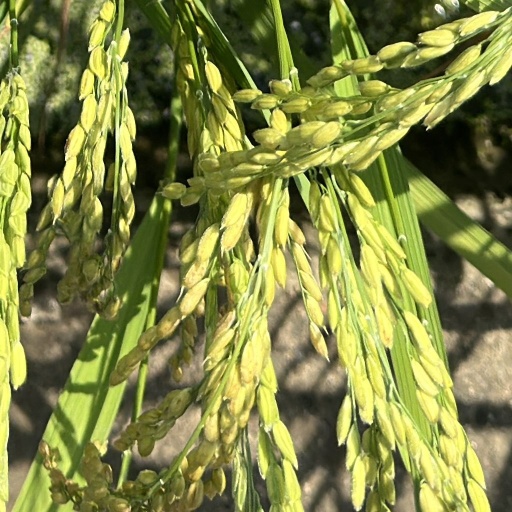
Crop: rice